Prize of war

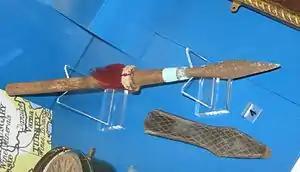
A Chinese spear taken as a prize from pirates during the "Irene" incident in 1927 by sailors of the British submarine

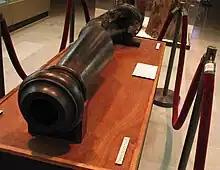
Cannon taken from Mexico in 1847, later captured in fighting in Kansas

A prize of war (also called spoils of war, bounty or booty) is a piece of enemy property or land seized by a belligerent party during or after a war or battle. This term was used nearly exclusively in terms of captured ships during the 18th and 19th centuries.